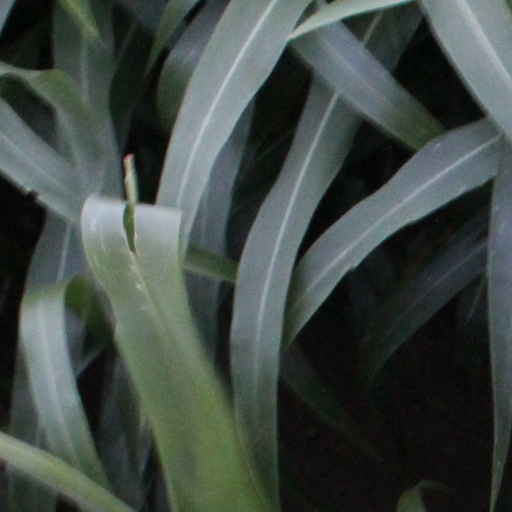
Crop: sorghum